Cabra Dominican College

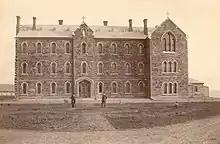
The Cabra Convent building in 1887

The largest building on the college grounds is the original convent that was built in 1885. A large proportion of the ground level houses the college admin staff, including the college principal. The home economics kitchen and classroom are also located within the ground level as is the college boardroom.